Question: Please indicate a possible affordance area of fork that can be used for holding
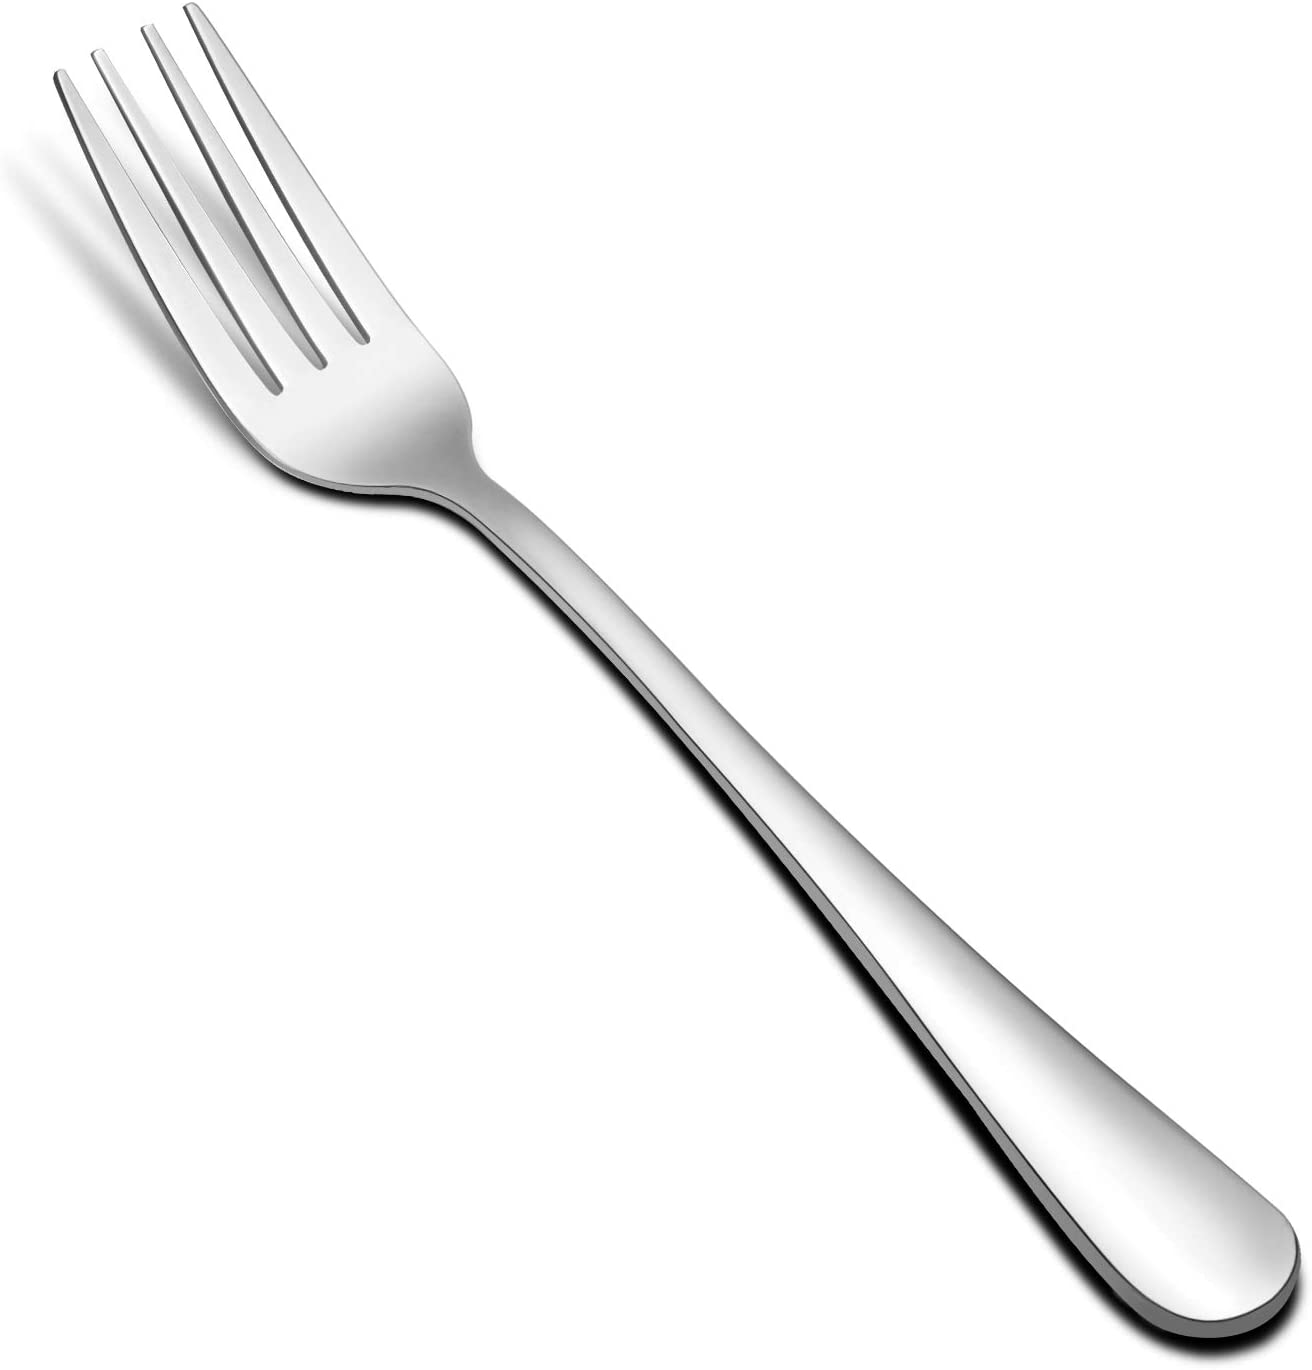
Answer: [660.507, 691.009, 1297.436, 1354.978]